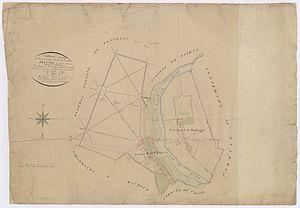
La Branche du Pont de Saint Maur, France, plan cadastral, 1812
Joinville-le-Pont est une commune française située dans le département du Val-de-Marne en région Île-de-France. La commune est créée en 1790, par démembrement de l’ancienne paroisse de Saint-Maur, sous le nom de La Branche-du-Pont-de-Saint-Maur, avant d'être renommée Joinville-le-Pont en 1831.
La chapelle Saint-Léonard était une chapelle détruite en 1804 et située à Joinville-le-Pont, en France. Elle était consacrée à saint Léonard.